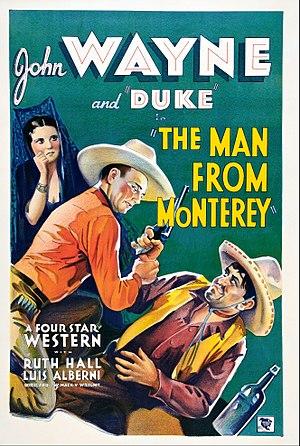
L'Homme de Monterey est un film américain réalisé par Mack V. Wright, sorti en 1933.